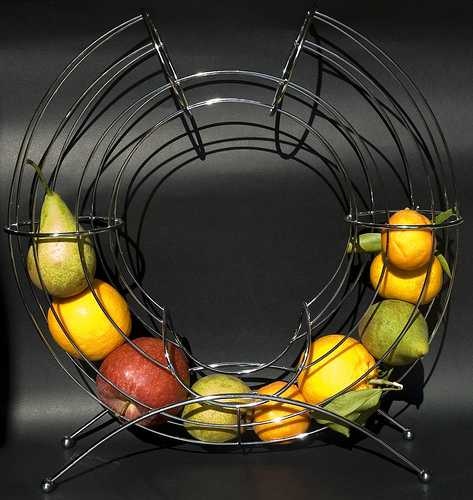
Label: Orange